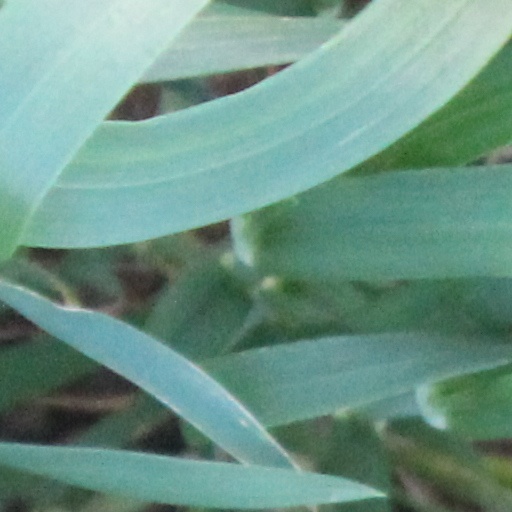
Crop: wheat